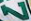
Number: 7